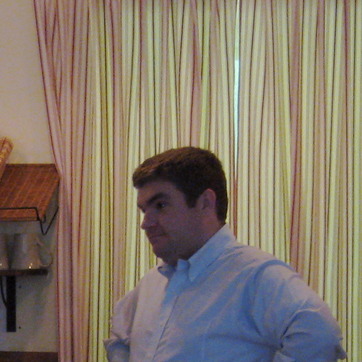
Material: hair